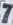
Number: 7